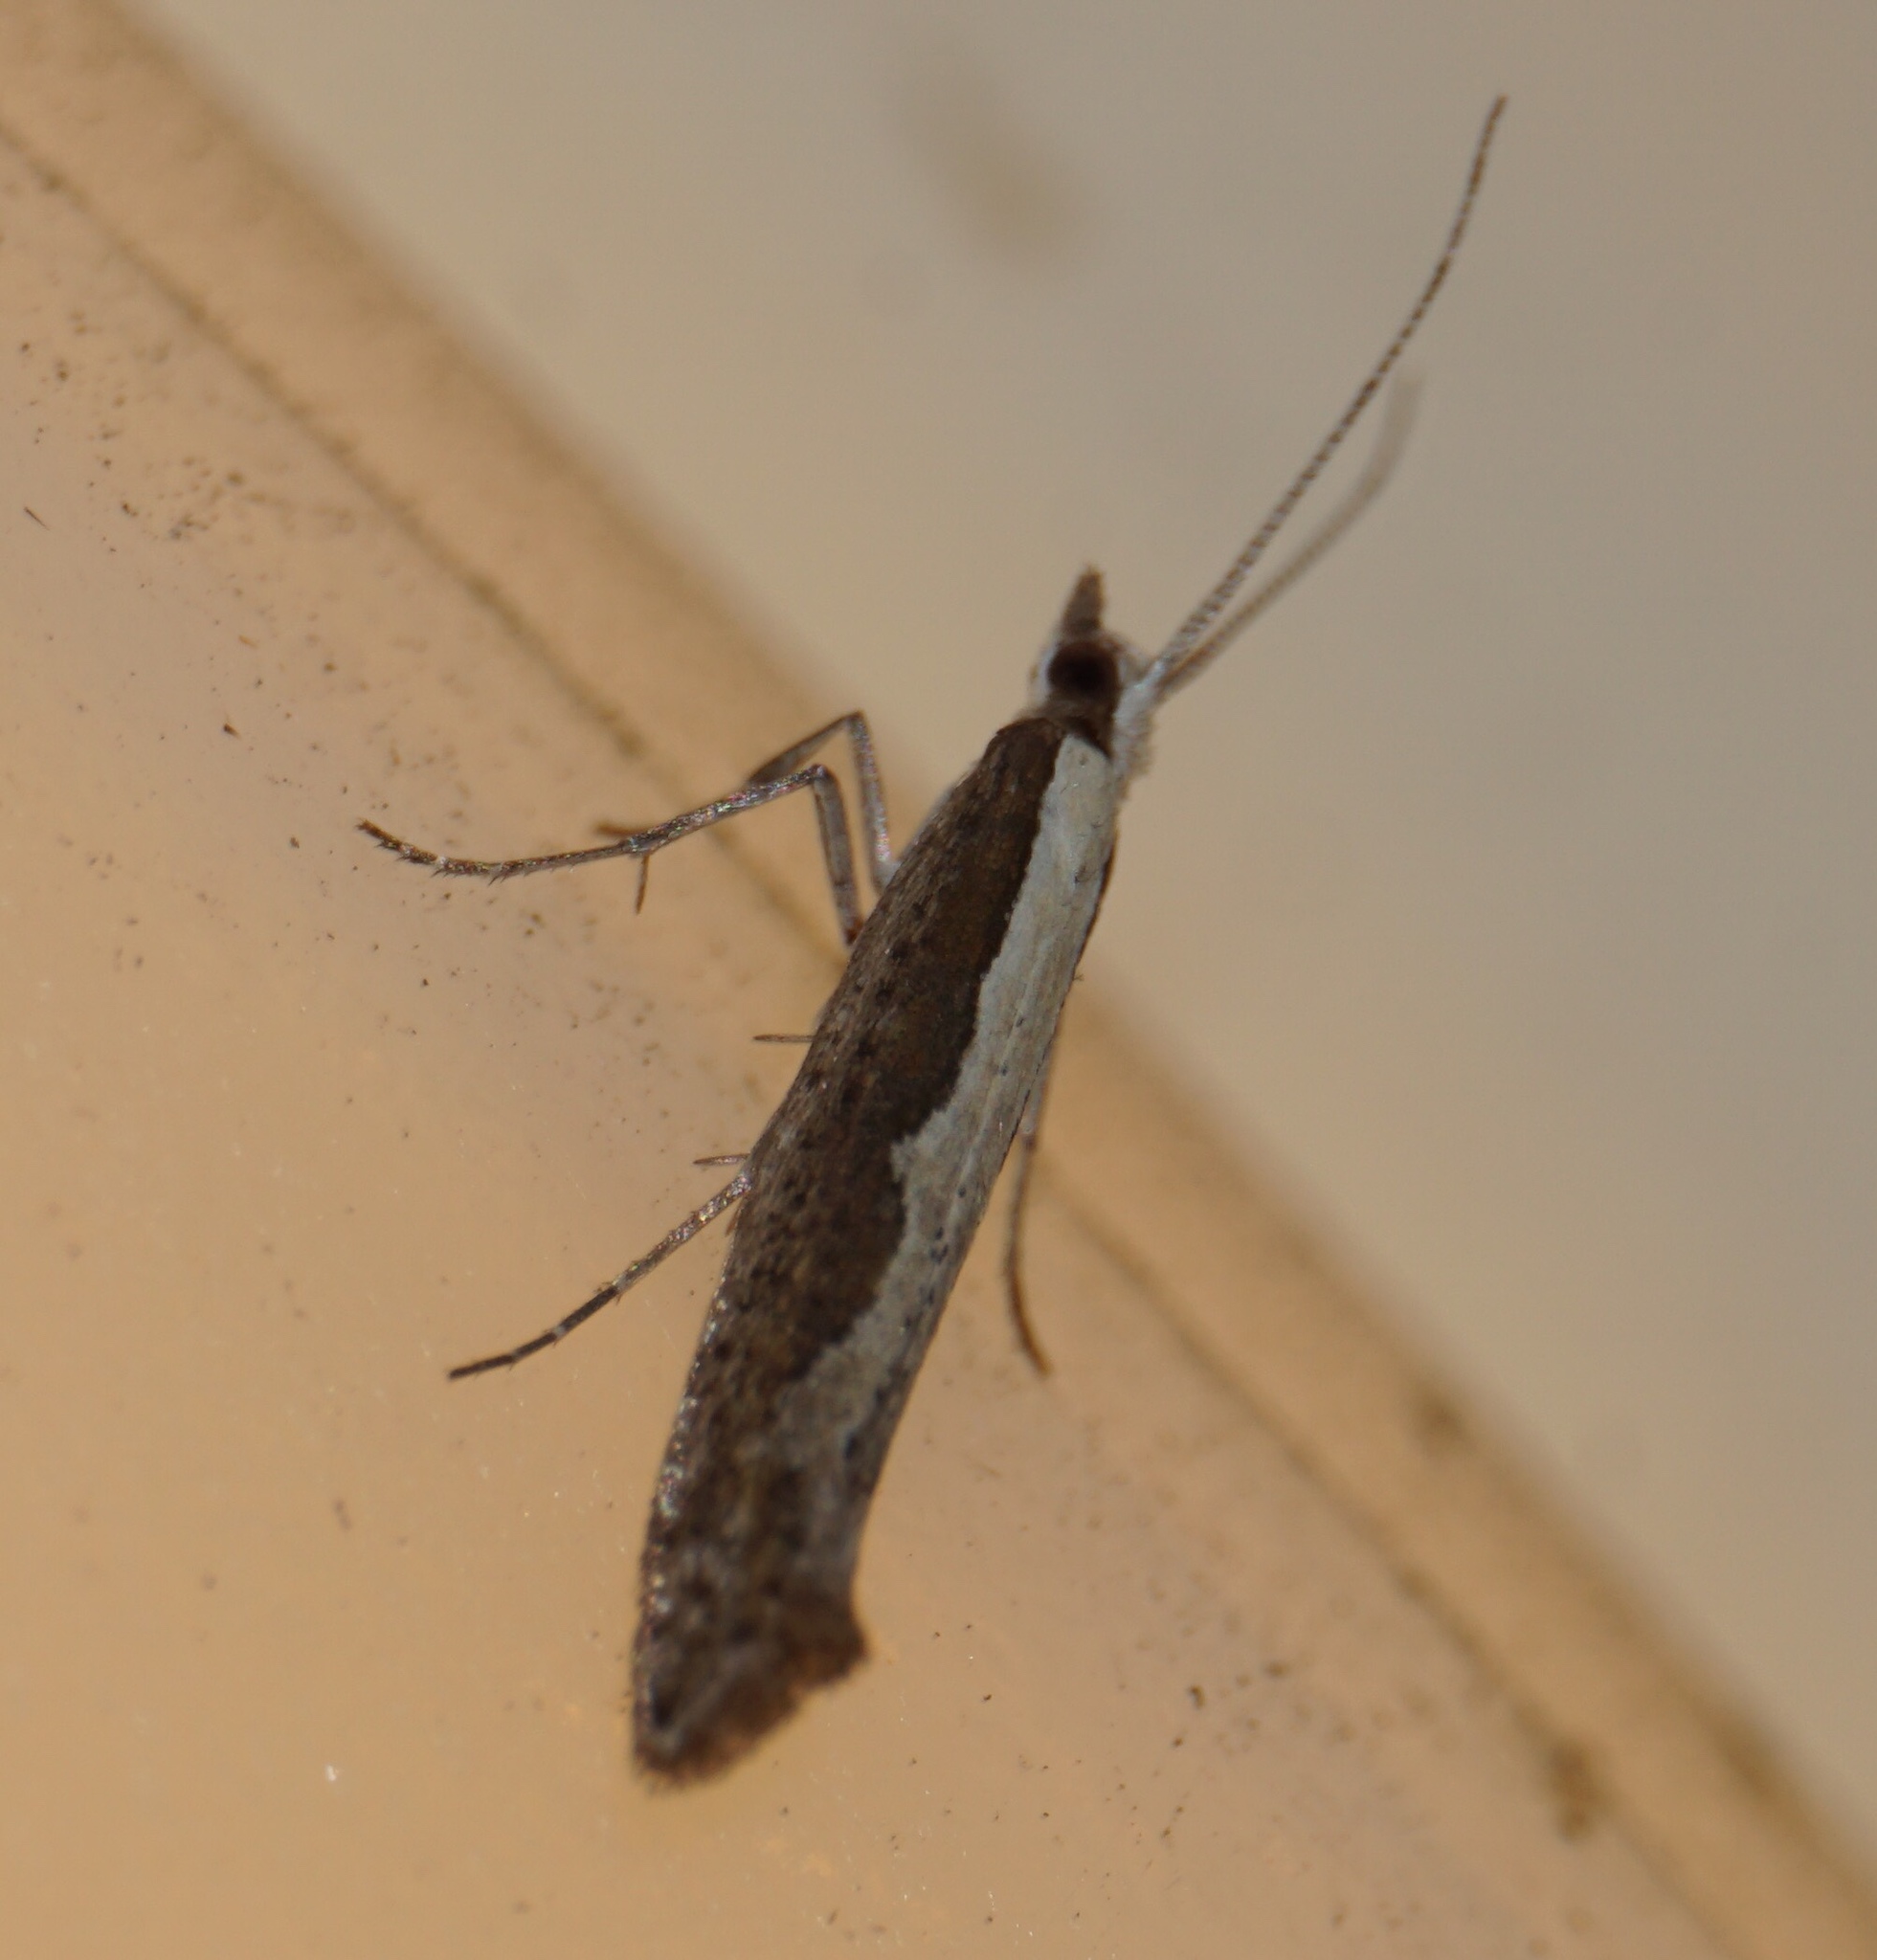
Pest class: diamondback_moth